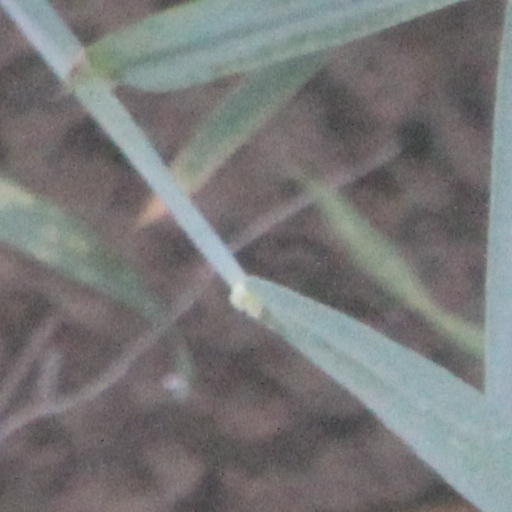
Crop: wheat